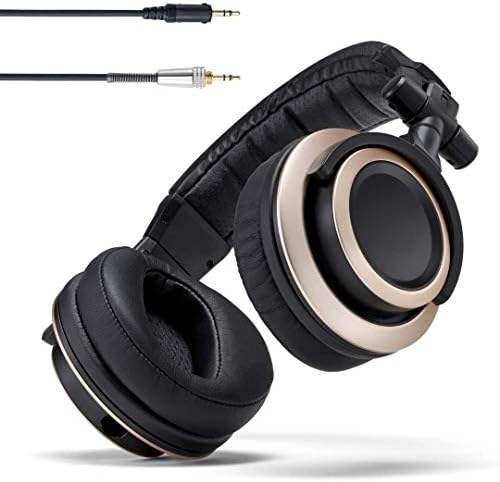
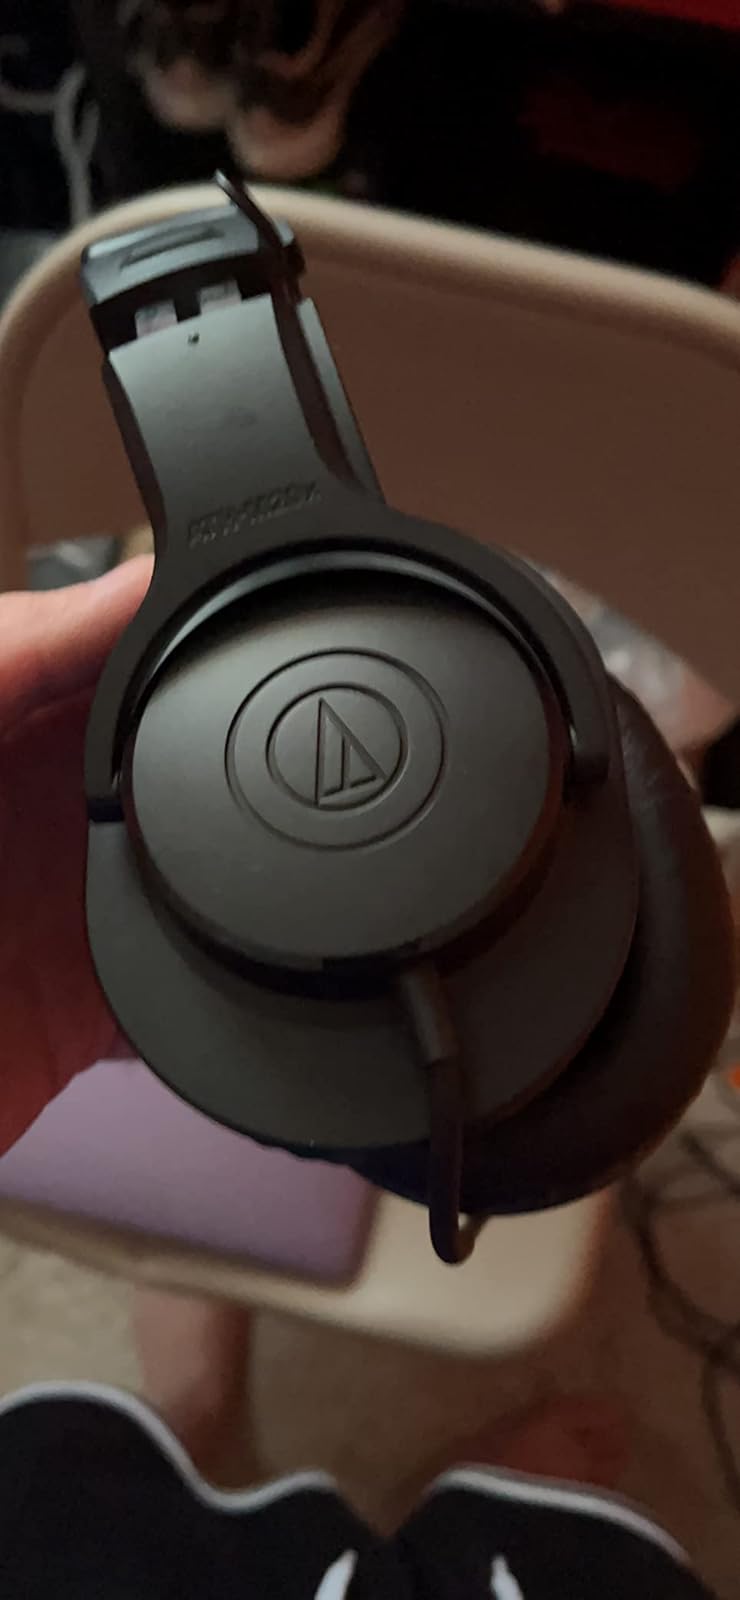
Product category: headphones
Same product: no